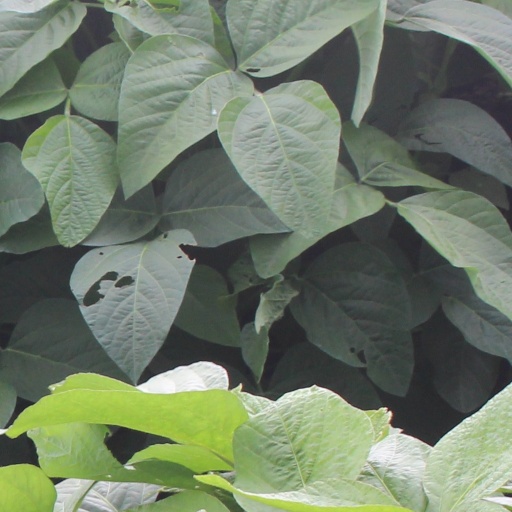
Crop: soybean